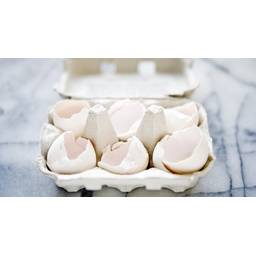
Label: trash